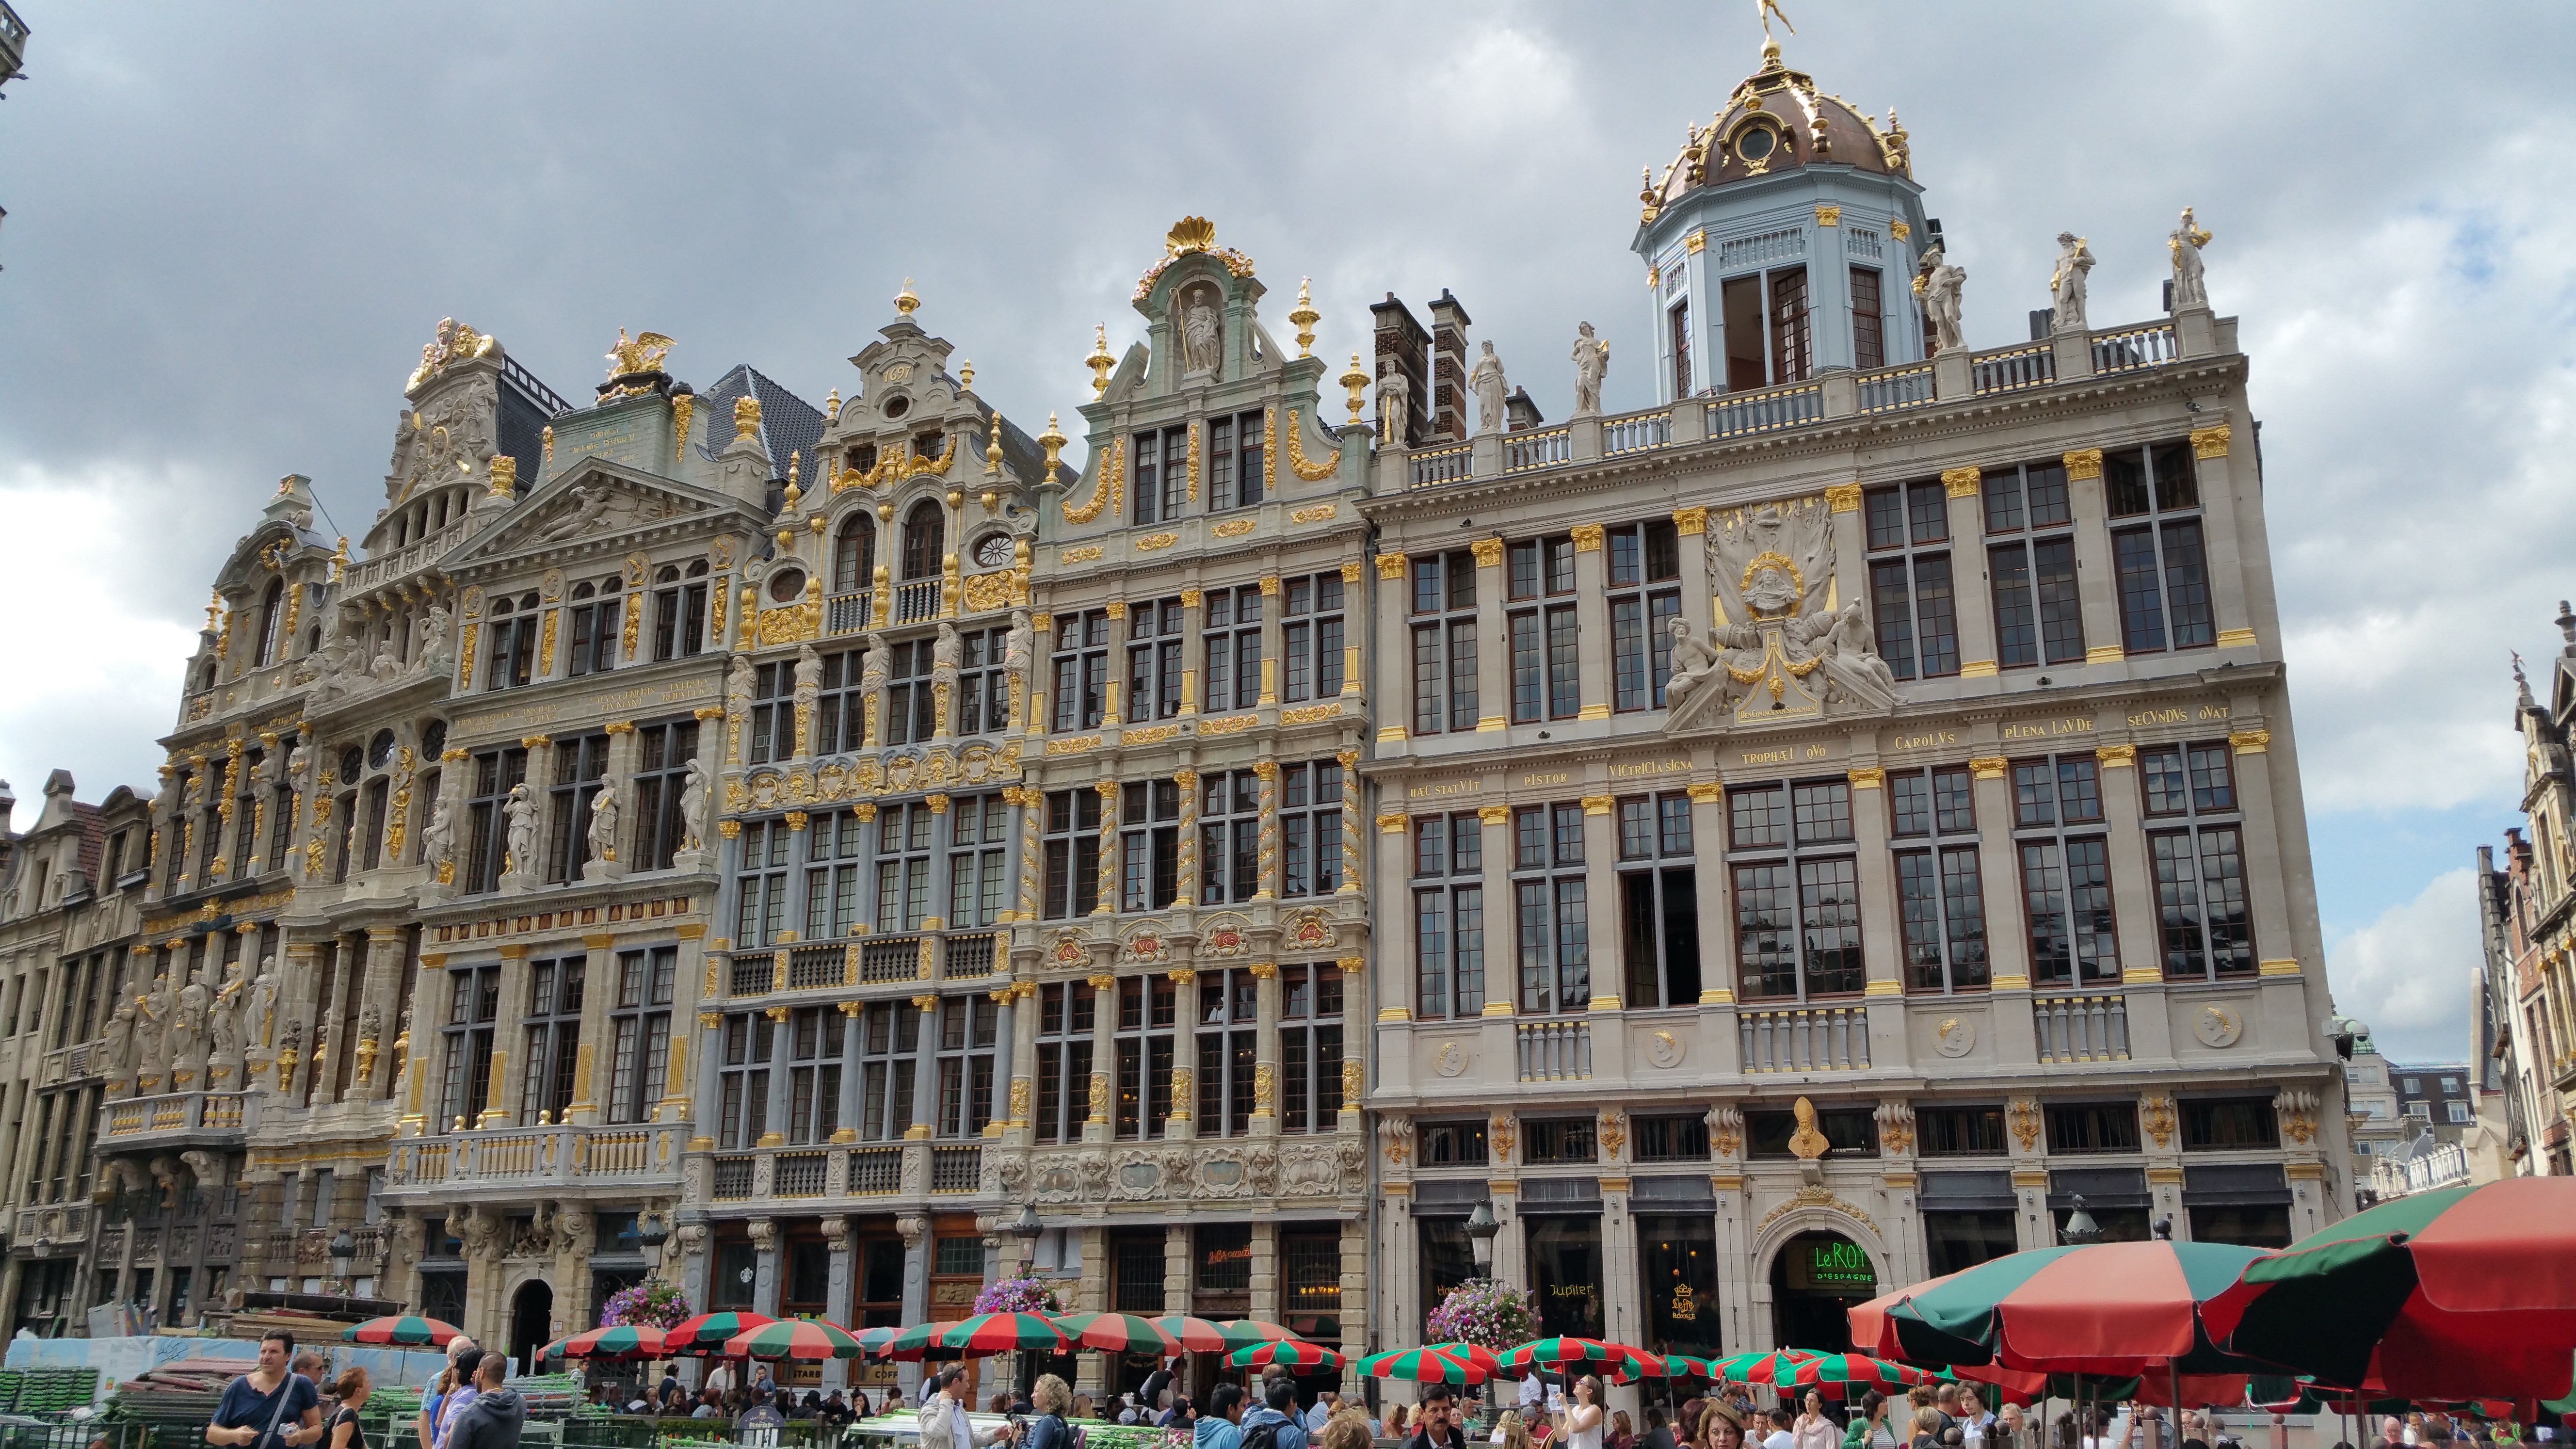
architecture, town, palace, cityscape, downtown, plaza, landmark, facade, tourism, belgium, brussels, town square, tours, city centre, grand place